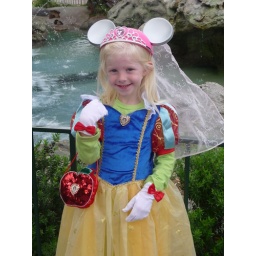
Allison in Snow White costume with white gloves and red purse.